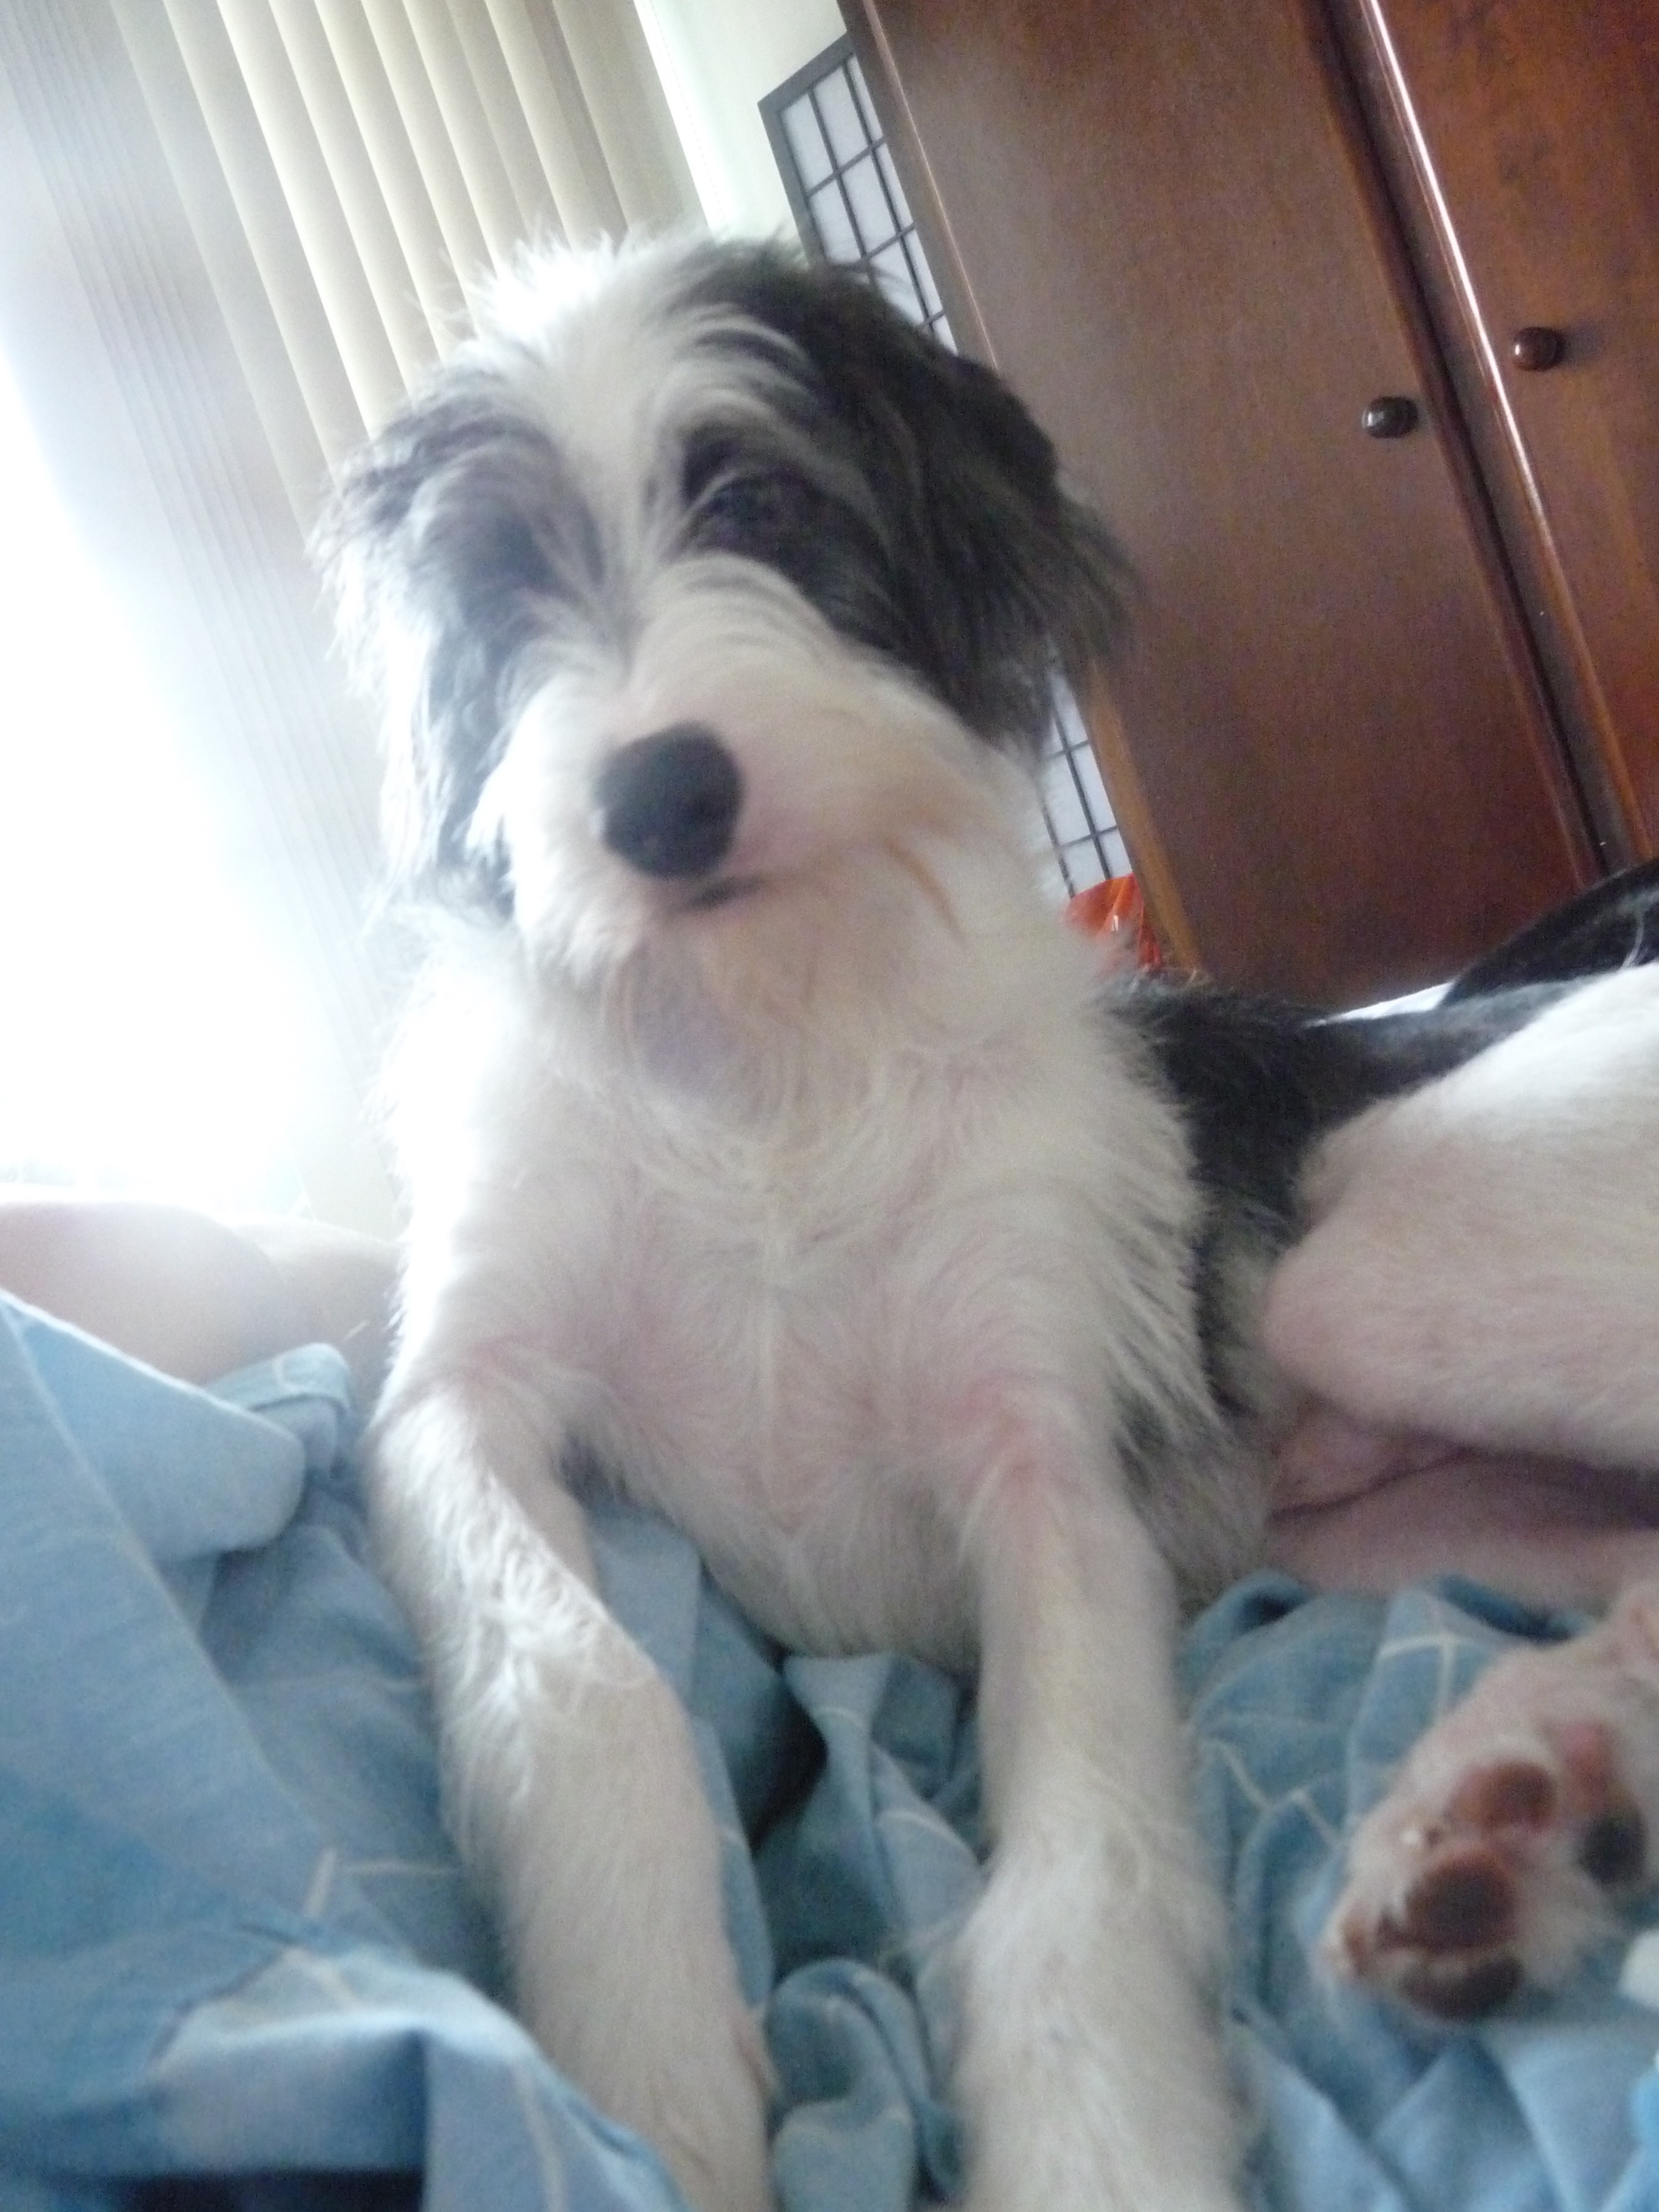
puppy, dog, mammal, vertebrate, dog breed, lhasa apso, bichon, coton de tulear, havanese, dog like mammal, carnivoran, schnoodle, dog crossbreeds, morkie, biewer terrier, bearded collie